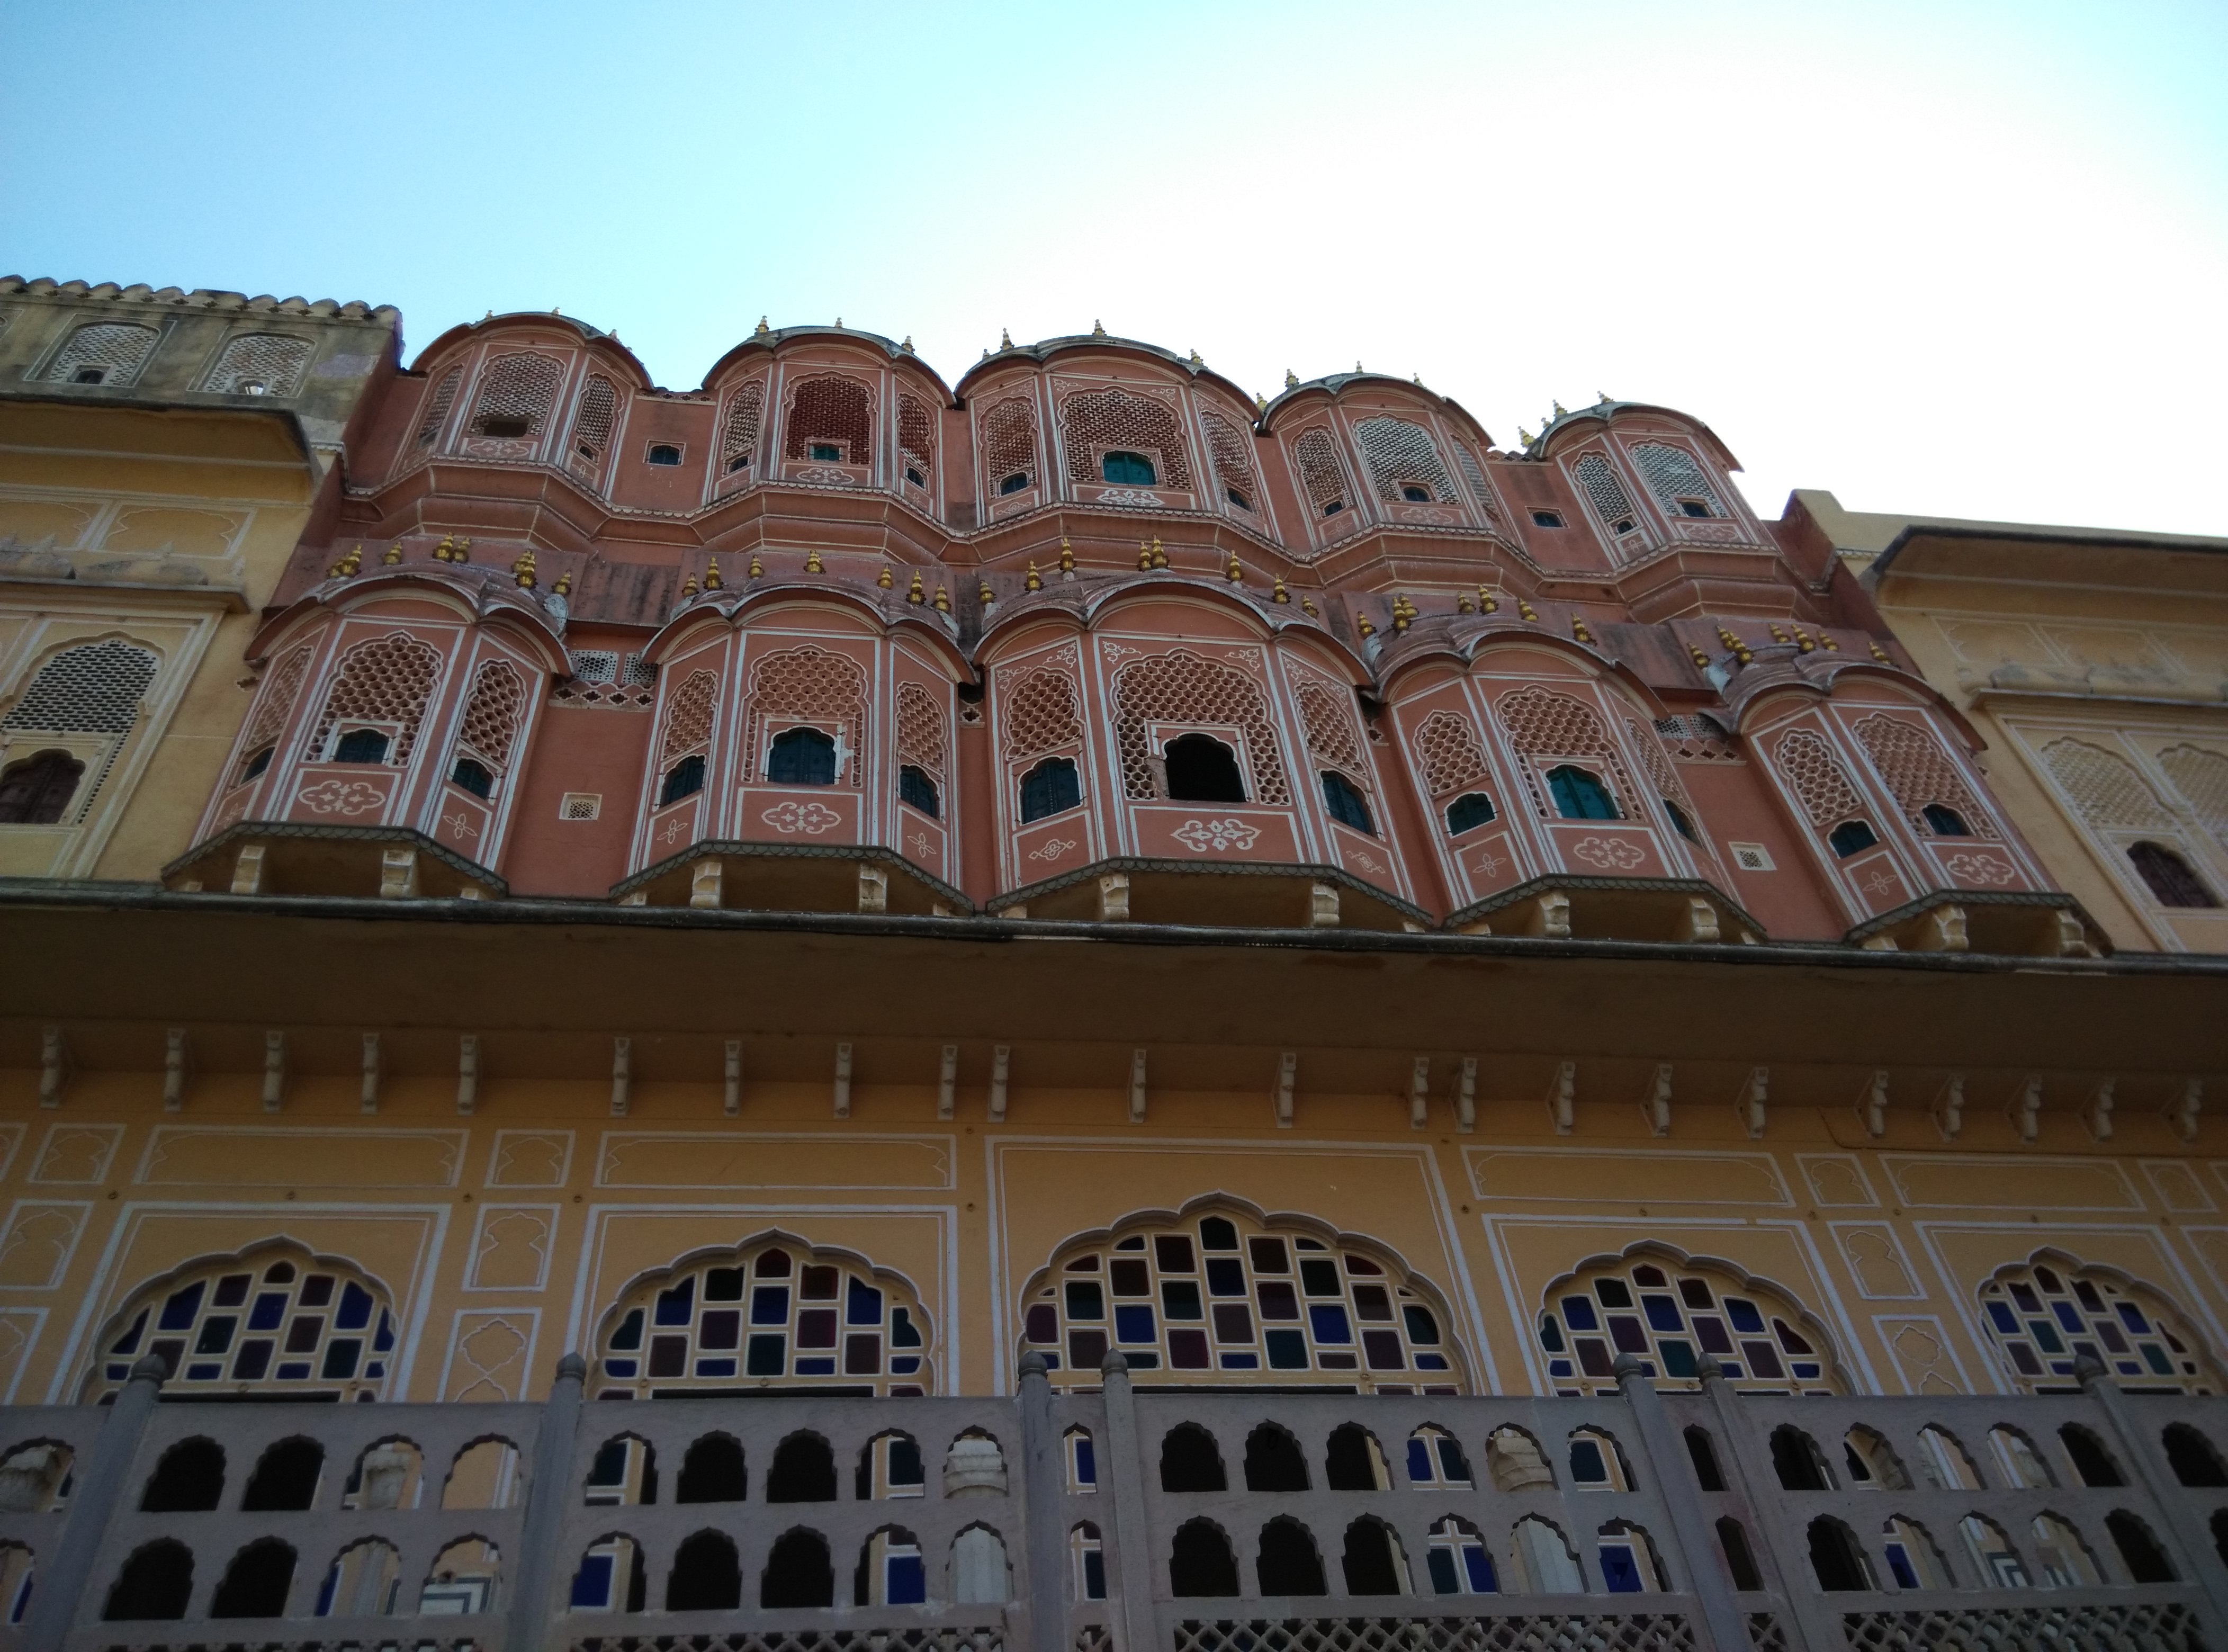
architecture, building, palace, city, downtown, plaza, landmark, facade, synagogue, dome, human settlement